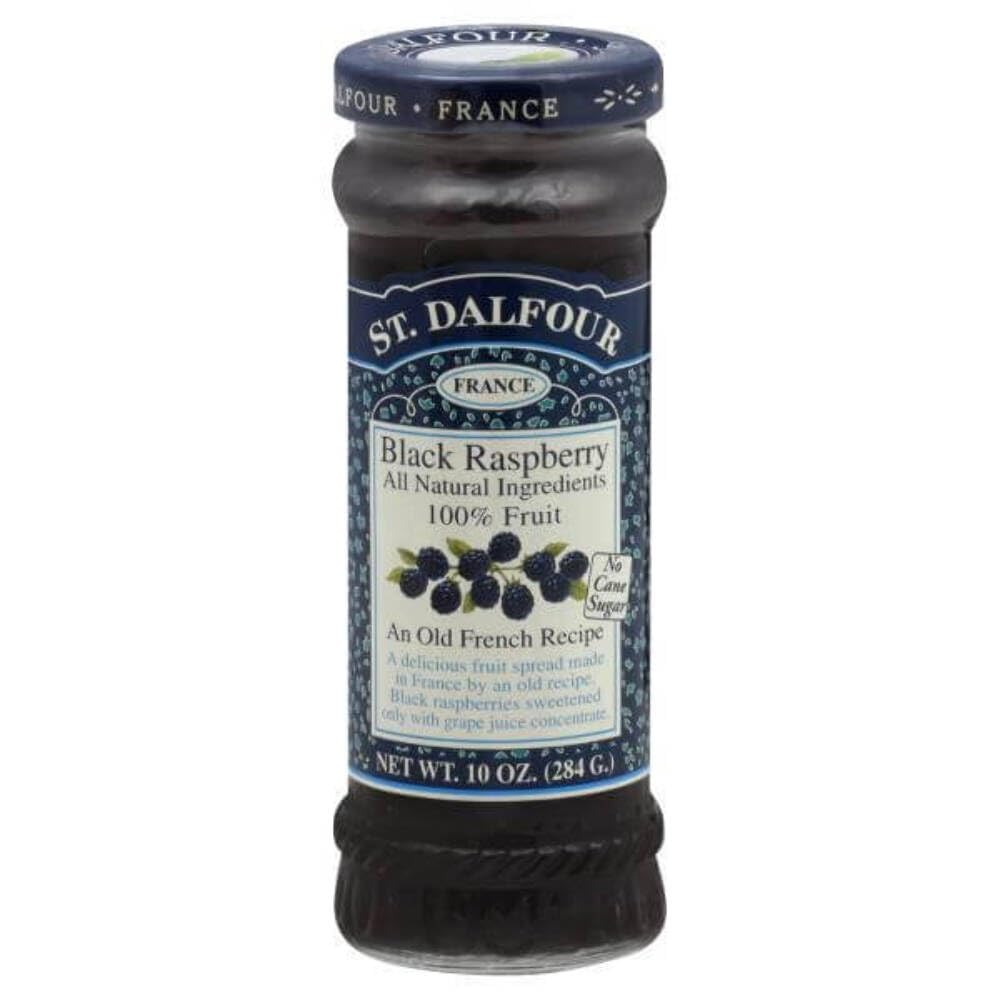
Item Name: Charles Jacquin-St.Dalfour Consrv, Blk Rasp, 100% Fruit, 10-Ounce
Product Description: st-dalfour-black-raspberry-fruit-spread-284g
Value: nan
Unit: None

Price: 5.365